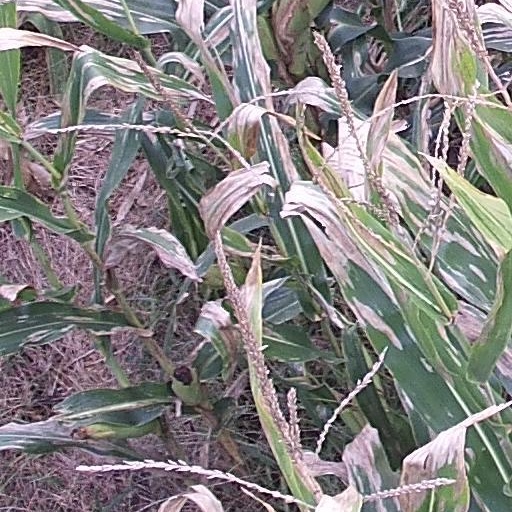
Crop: maize; corn